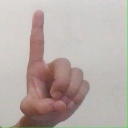
अक्षर: ड